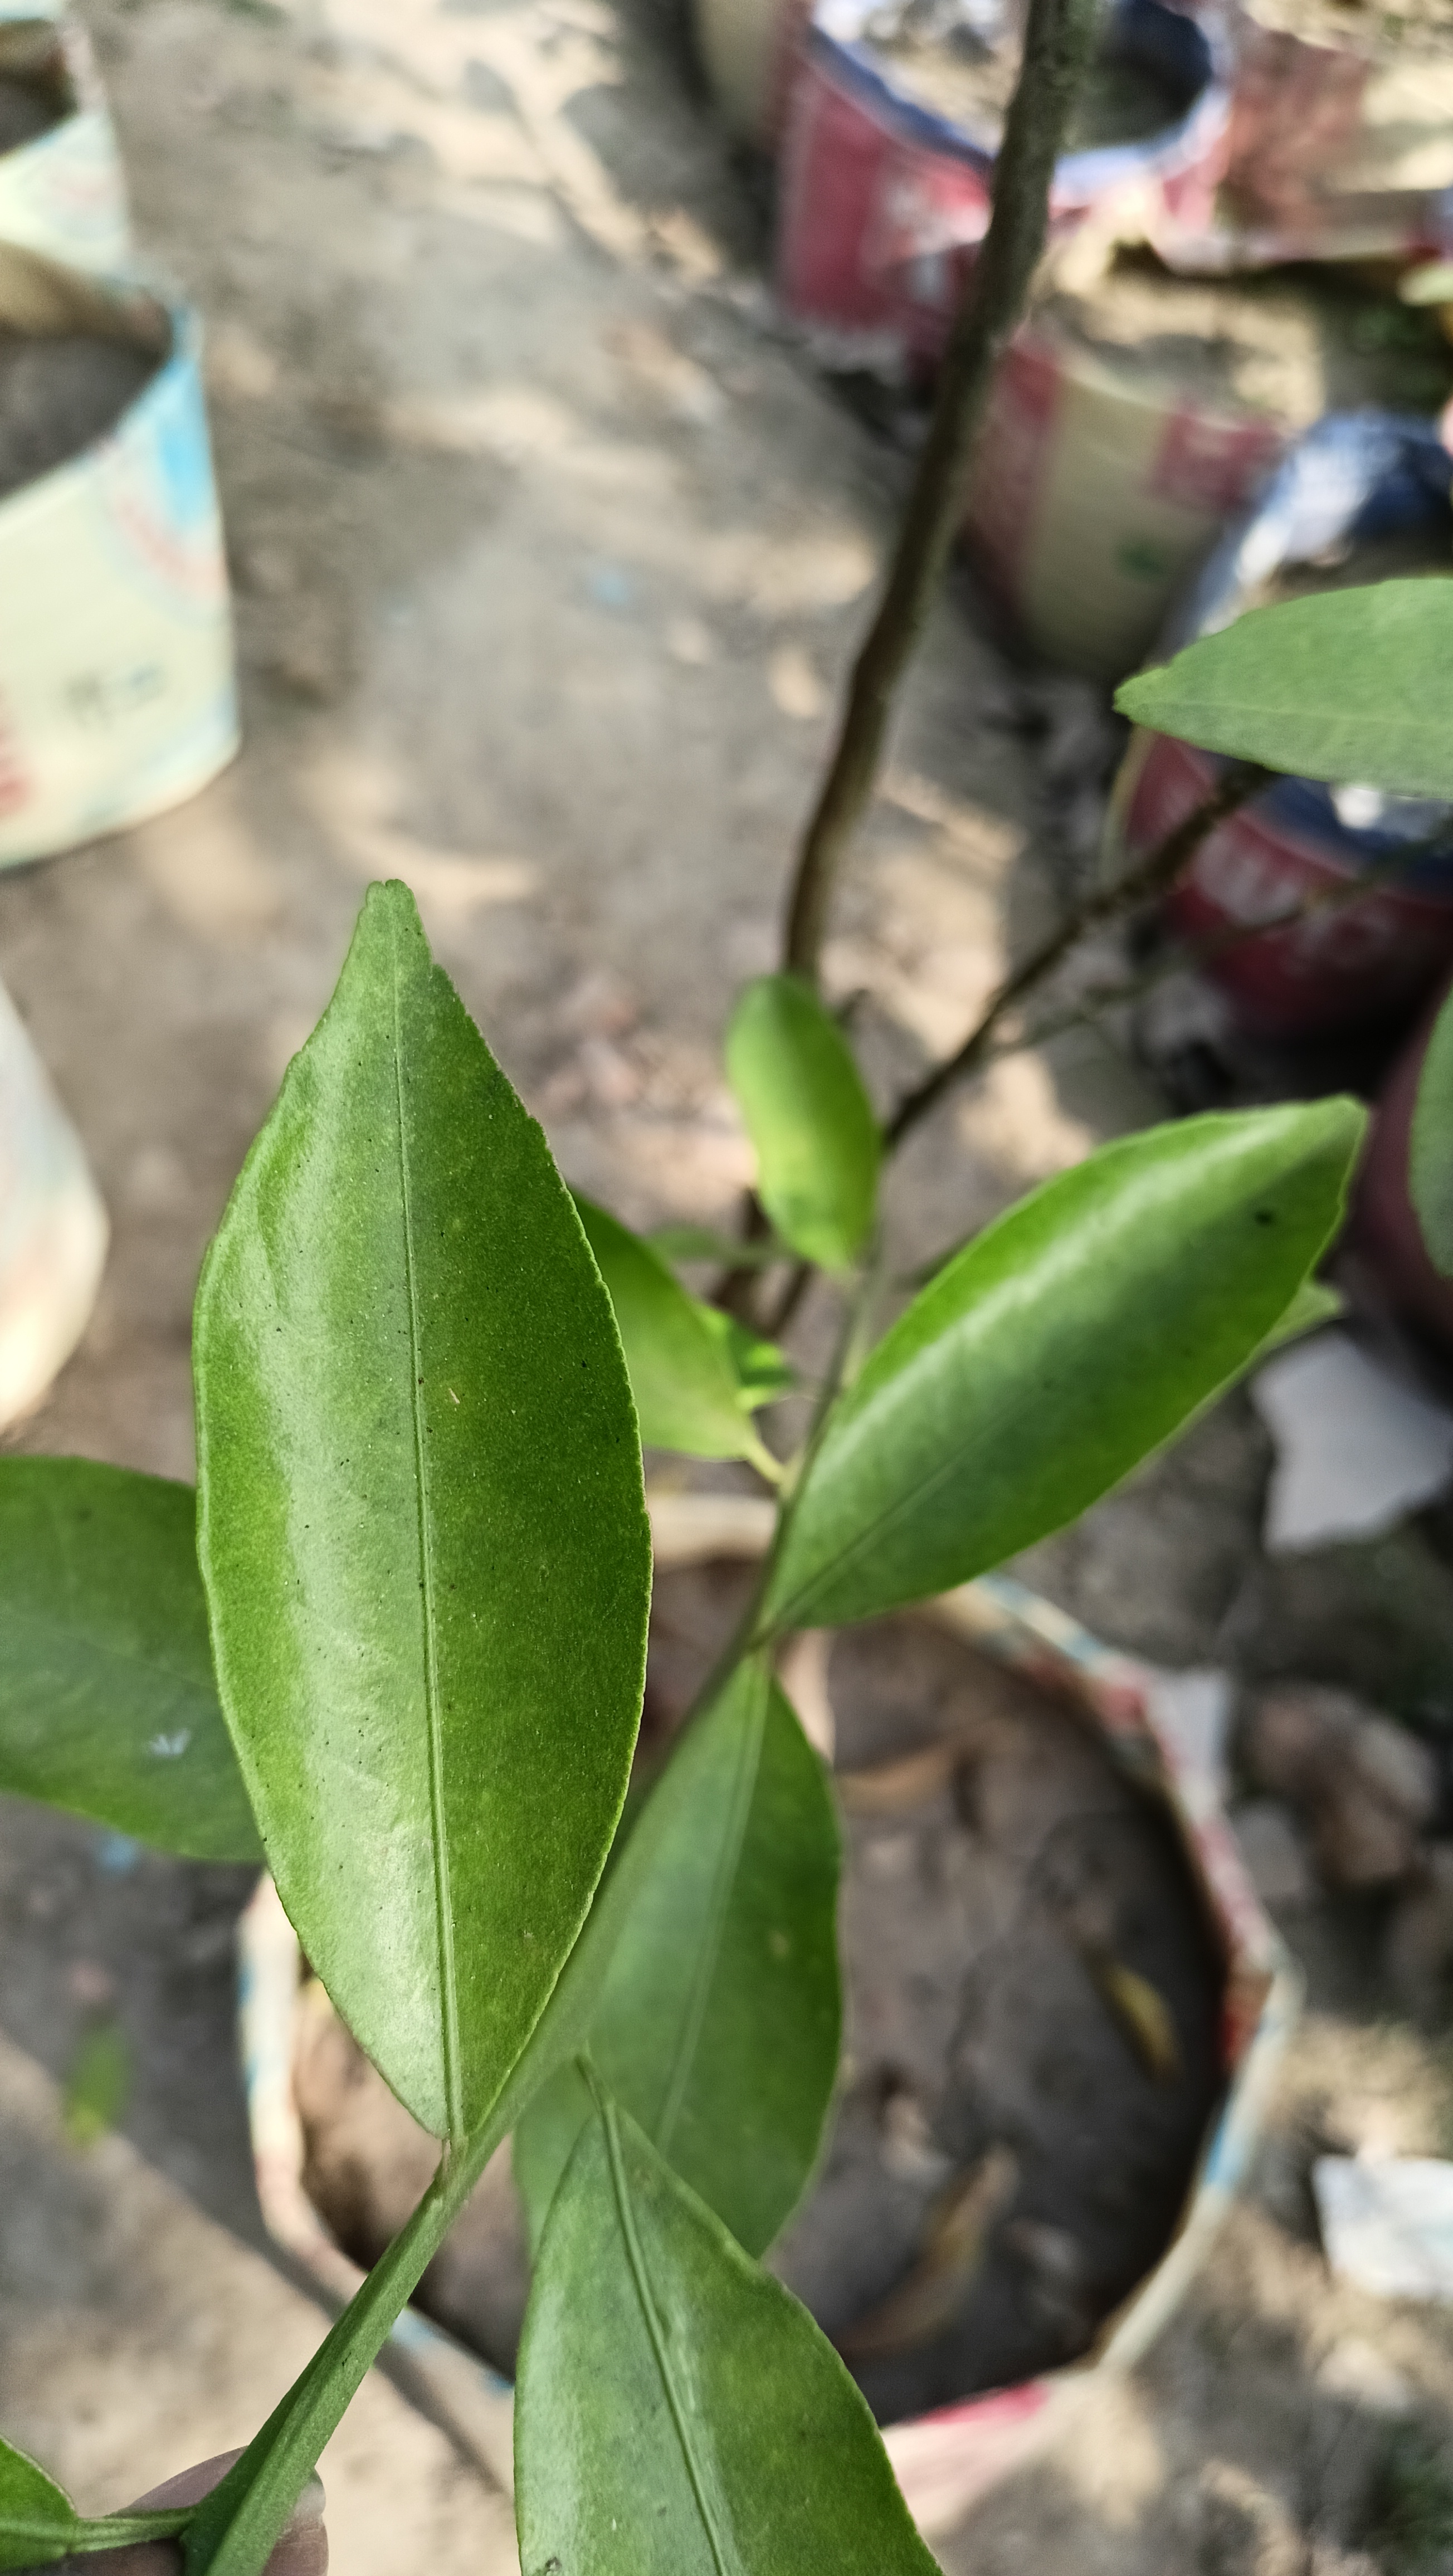
Mandarin leaf variety: Mandaring